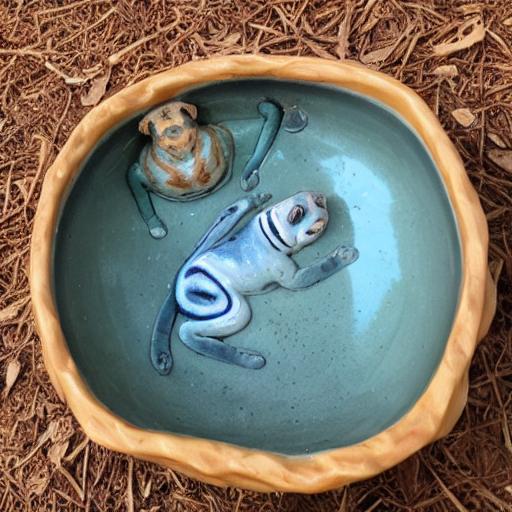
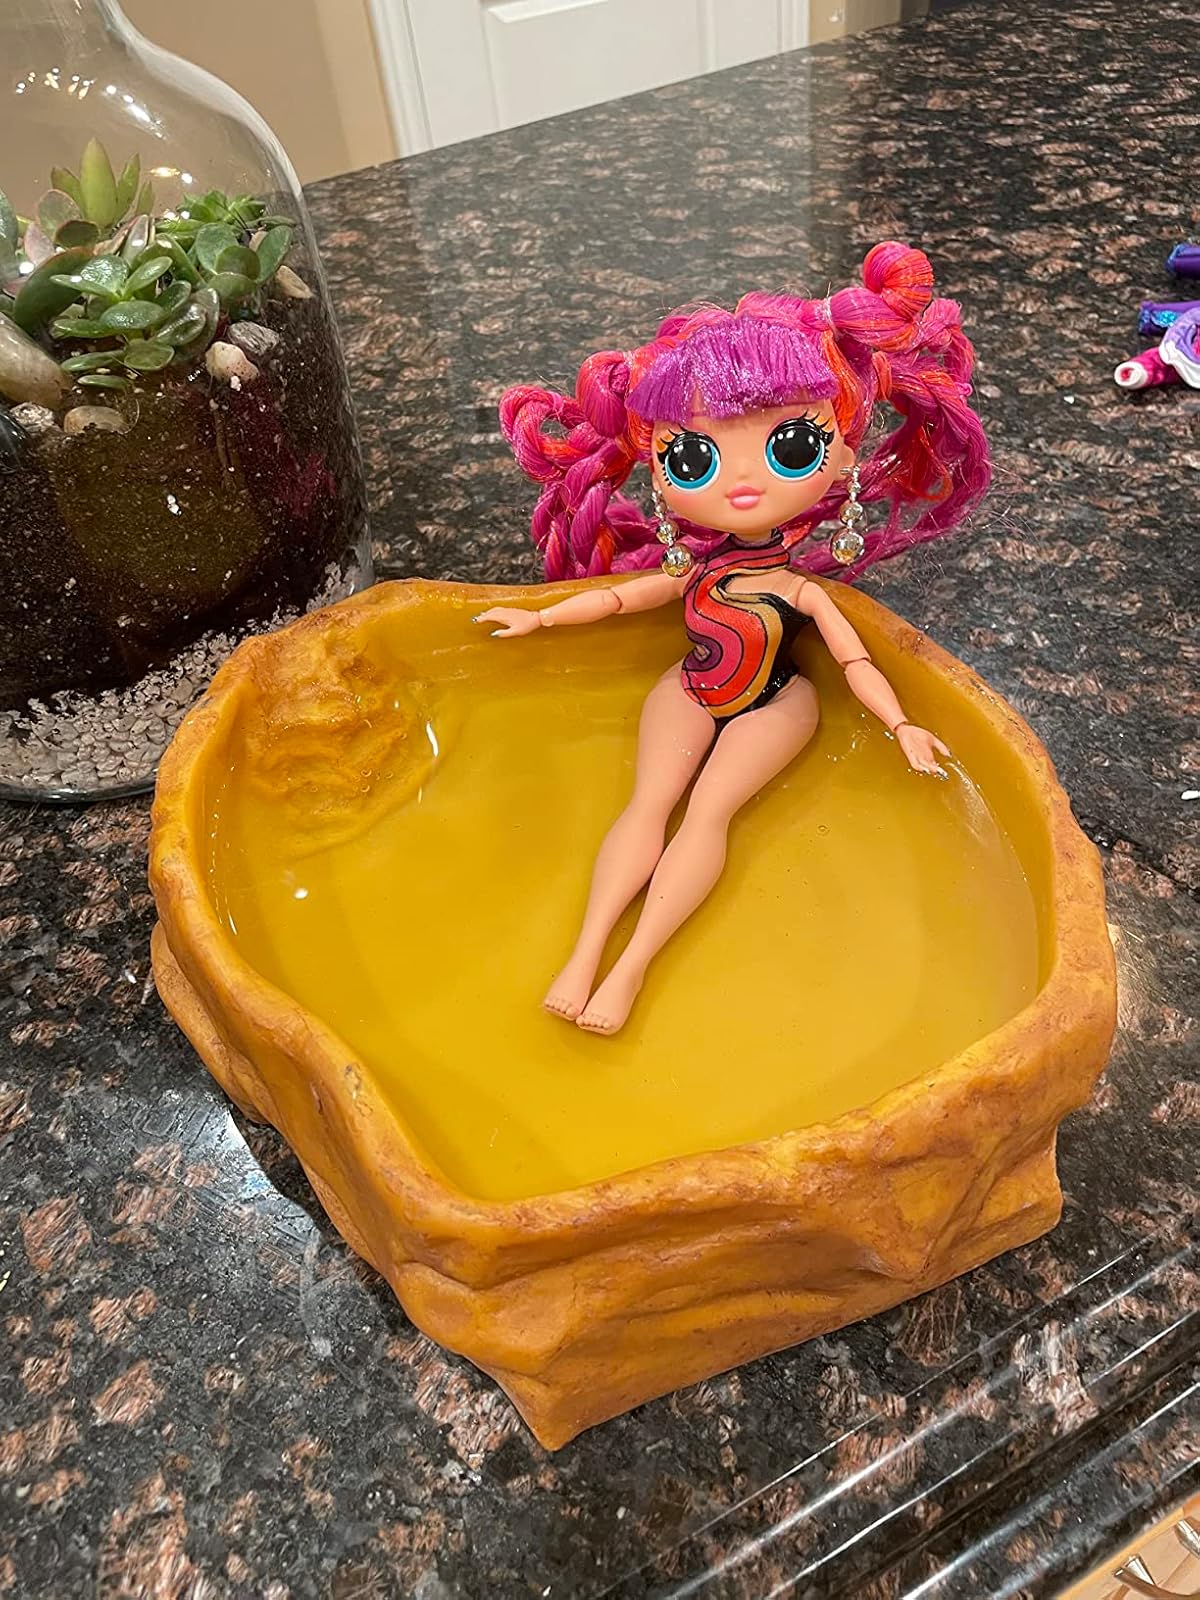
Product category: items_bowl
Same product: no